Mount Holyoke College

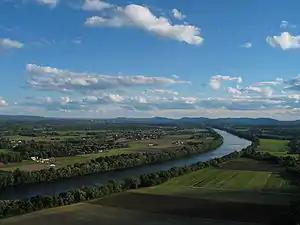
The Pioneer Valley and Connecticut River

Mount Holyoke offers 50 departmental and interdepartmental majors, including the option to design a special major. The most popular undergraduate majors, based on 2021 graduates, were: